Victor Schœlcher

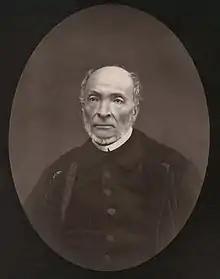
Photograph of Schœlcher by Étienne Carjat, between 1876–1884

Schœlcher's ultimate success in ending slavery gave birth to a new republican movement in the Caribbean colonies. He was elected deputy to the National Assembly in 1848 by the department of Martinique. The next year he ran for reelection but lost to Cyrille Bissette, a former "free man of colour" and abolitionist, but won in Guadeloupe and was again elected for that department in 1850. He introduced a bill for the abolition of the death penalty, which was to be discussed on the day on which President Louis-Napoléon Bonaparte seized power with a coup d'état, on 2 December 1851, dissolving the National Assembly. The next day Schœlcher, alongside Jean-Baptiste Baudin, was one of the few deputies present at the barricades in Paris to resist the coup.